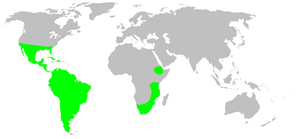
Les Caponiidae sont une famille d'araignées aranéomorphes.